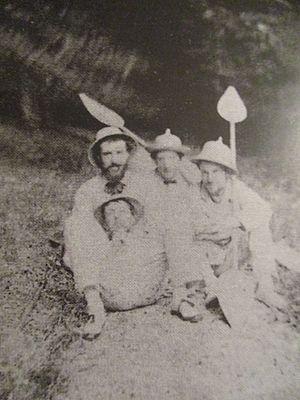
Anonyme: Caillebotte (à dr.) et des amis canotiers (1877 ou 1878), coll. part.
La Partie de bateau, ou Le Canotier au chapeau haut-de-forme est une huile sur toile du peintre français Gustave Caillebotte, réalisée en 1878. Elle mesure 90 × 117 cm. Elle appartient à une collection particulière à Paris.
Gustave Caillebotte, né à Paris le 19 août 1848 et mort à Gennevilliers le 21 février 1894, est un peintre français, collectionneur, mécène et organisateur des expositions impressionnistes de 1877, 1879, 1880 et 1882.